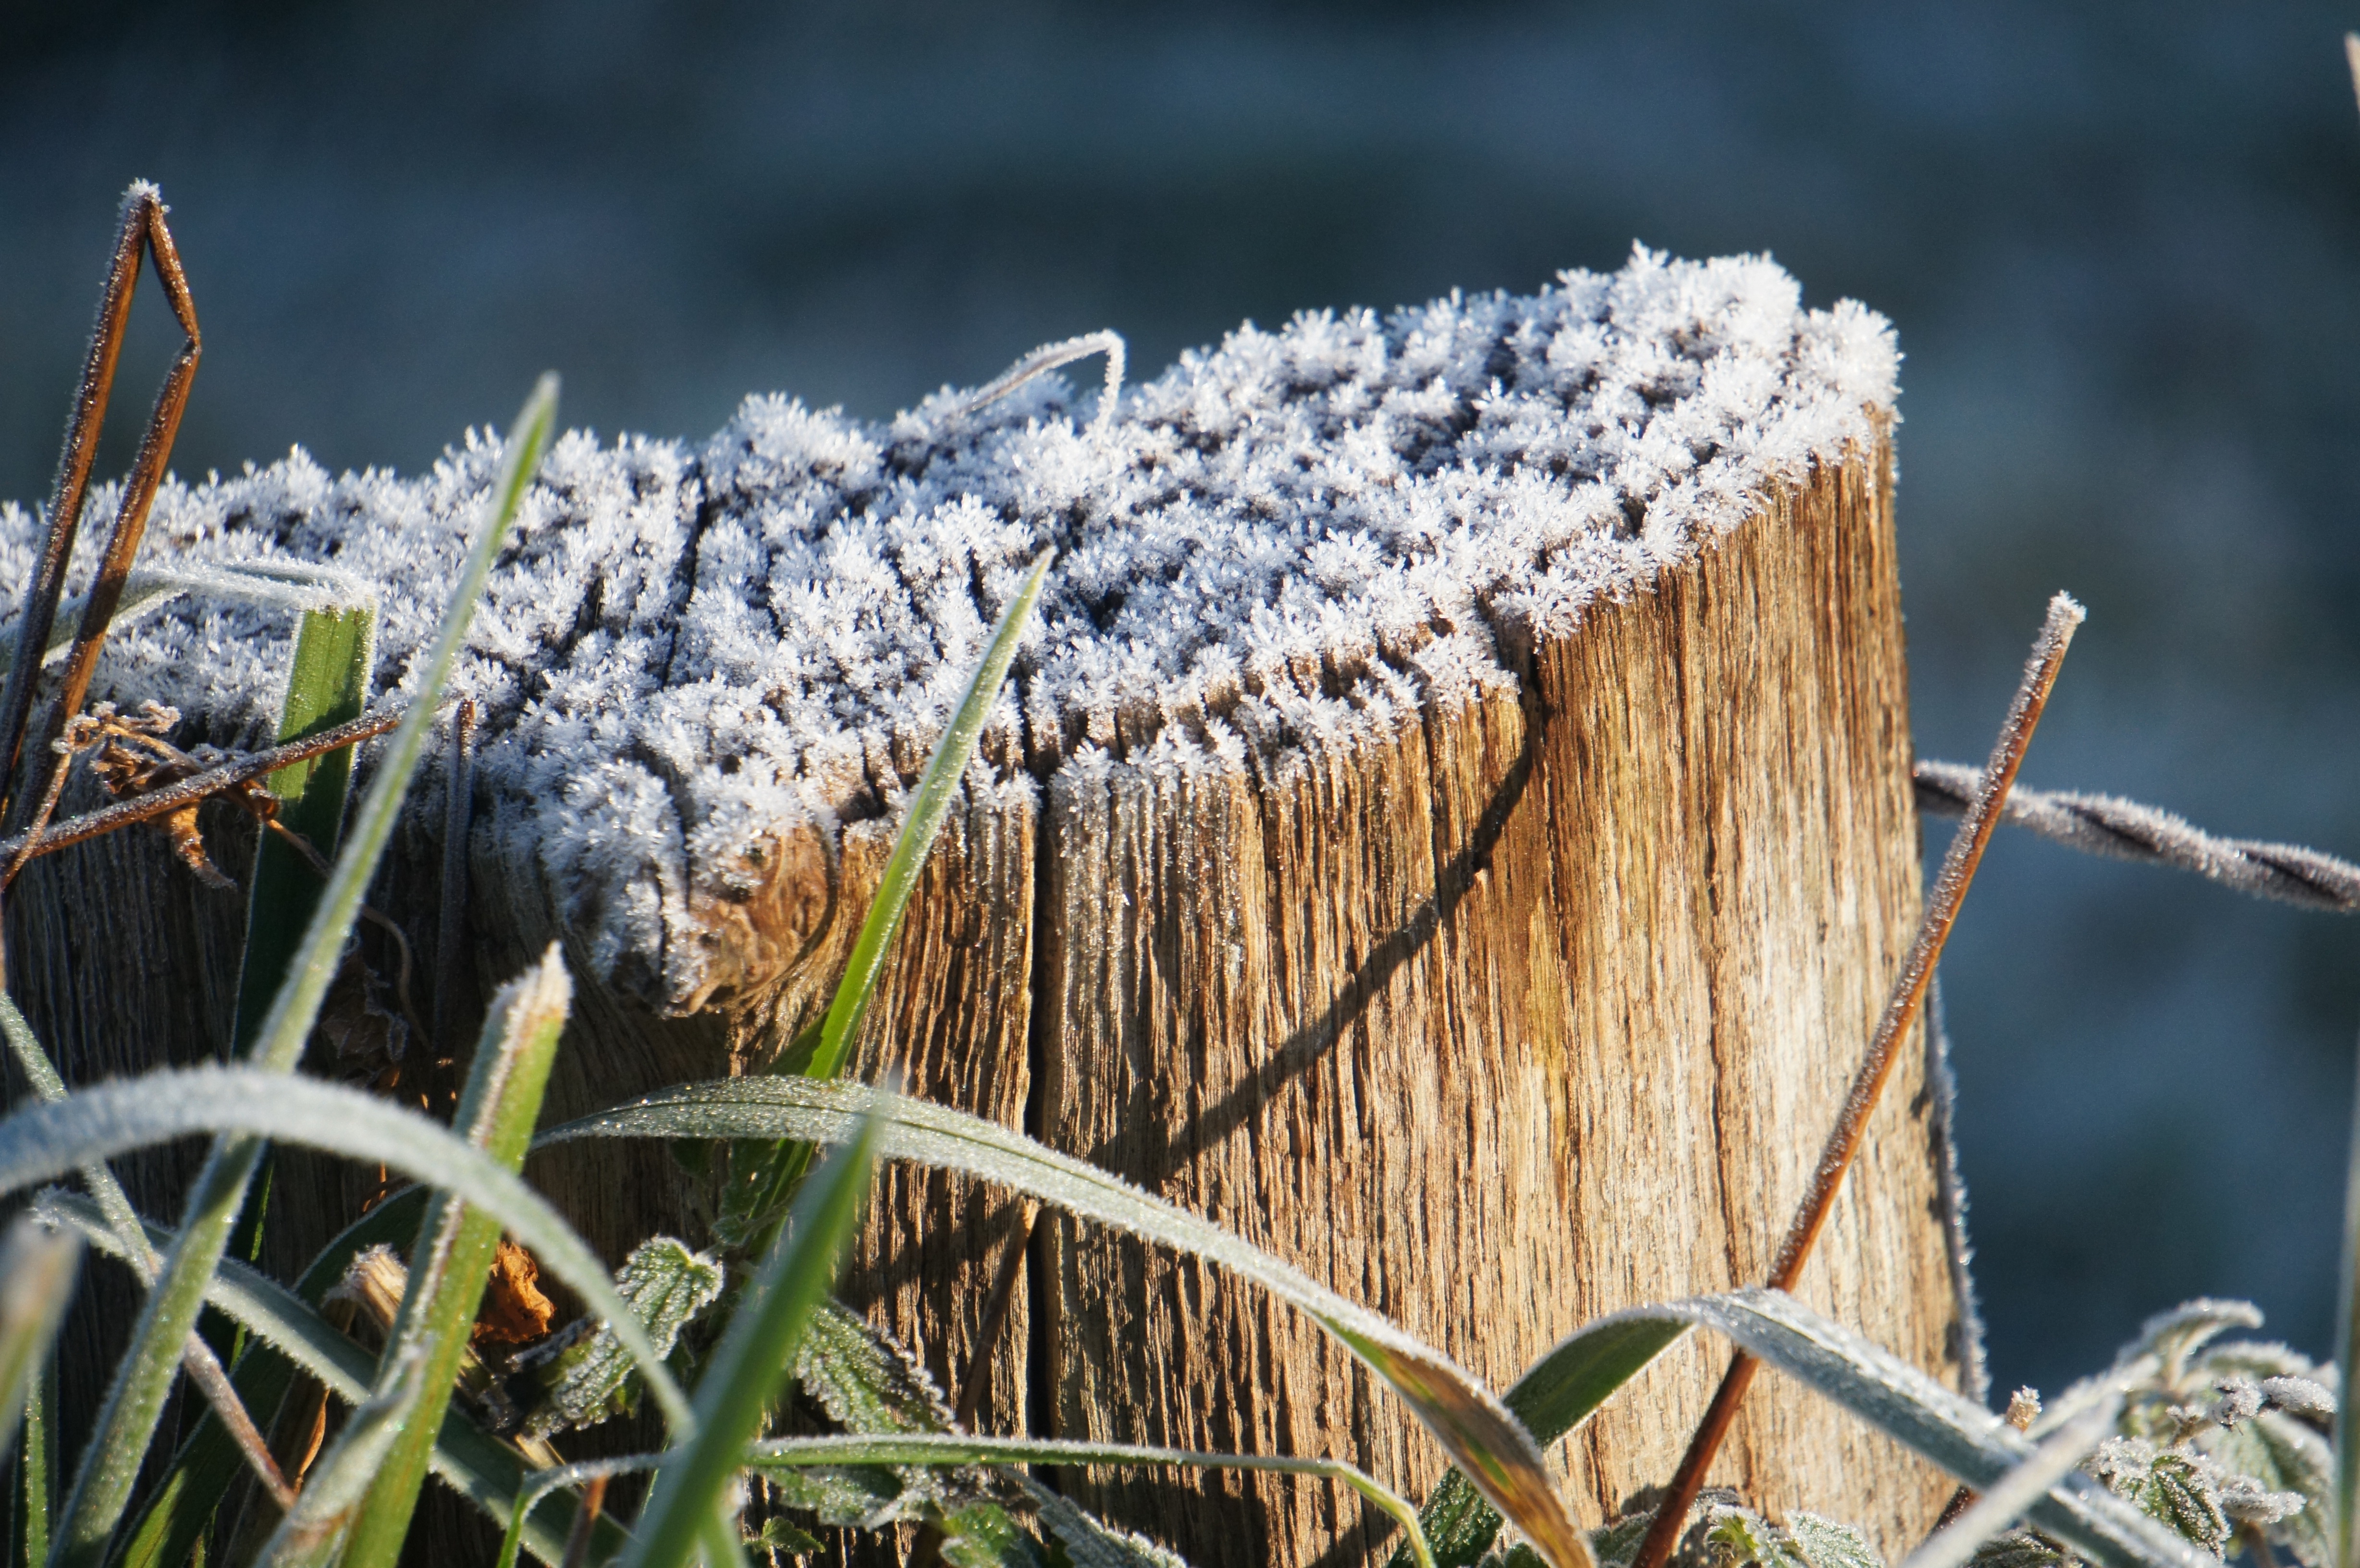
tree, nature, grass, branch, winter, plant, leaf, flower, frost, wildlife, autumn, botany, flora, season, fauna, close up, hoarfrost, macro photography, grass family